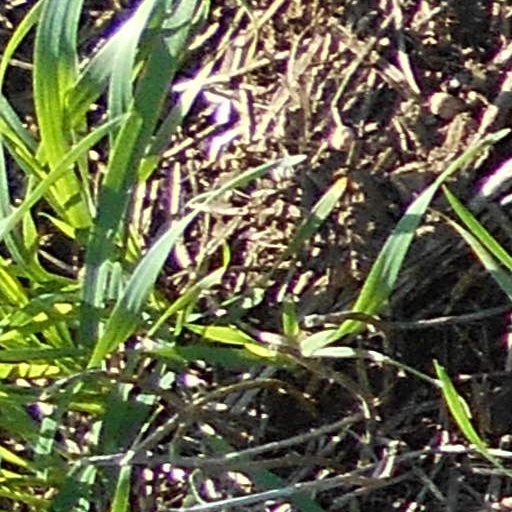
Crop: wheat